Durrell Summers

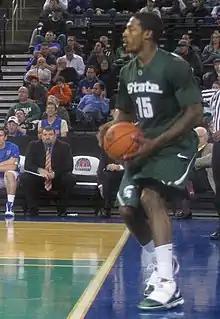

Durrell La Faunce Summers (born April 2, 1989) is an American professional basketball player for Paisas Basketball of the Basketball Champions League Americas. He played college basketball for Michigan State University.